Archie Christie

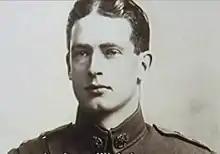
Christie in 1915

Colonel Archibald Christie (30 September 1889 – 20 December 1962) was a British businessman and military officer. He was the first husband of mystery writer Dame Agatha Christie; they married in 1914 and divorced in 1928. They separated in 1927 after a major rift due to his infidelity and obtained a divorce the following year. During that period Agatha wrote some of her most renowned detective novels. Shortly after the divorce, Christie married Nancy Neele, and the couple lived quietly for the rest of their lives. Christie became a successful businessman and was invited to be on the board of directors of several major companies.